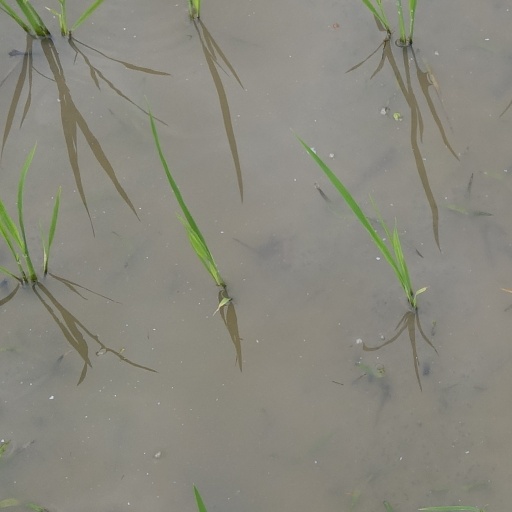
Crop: rice